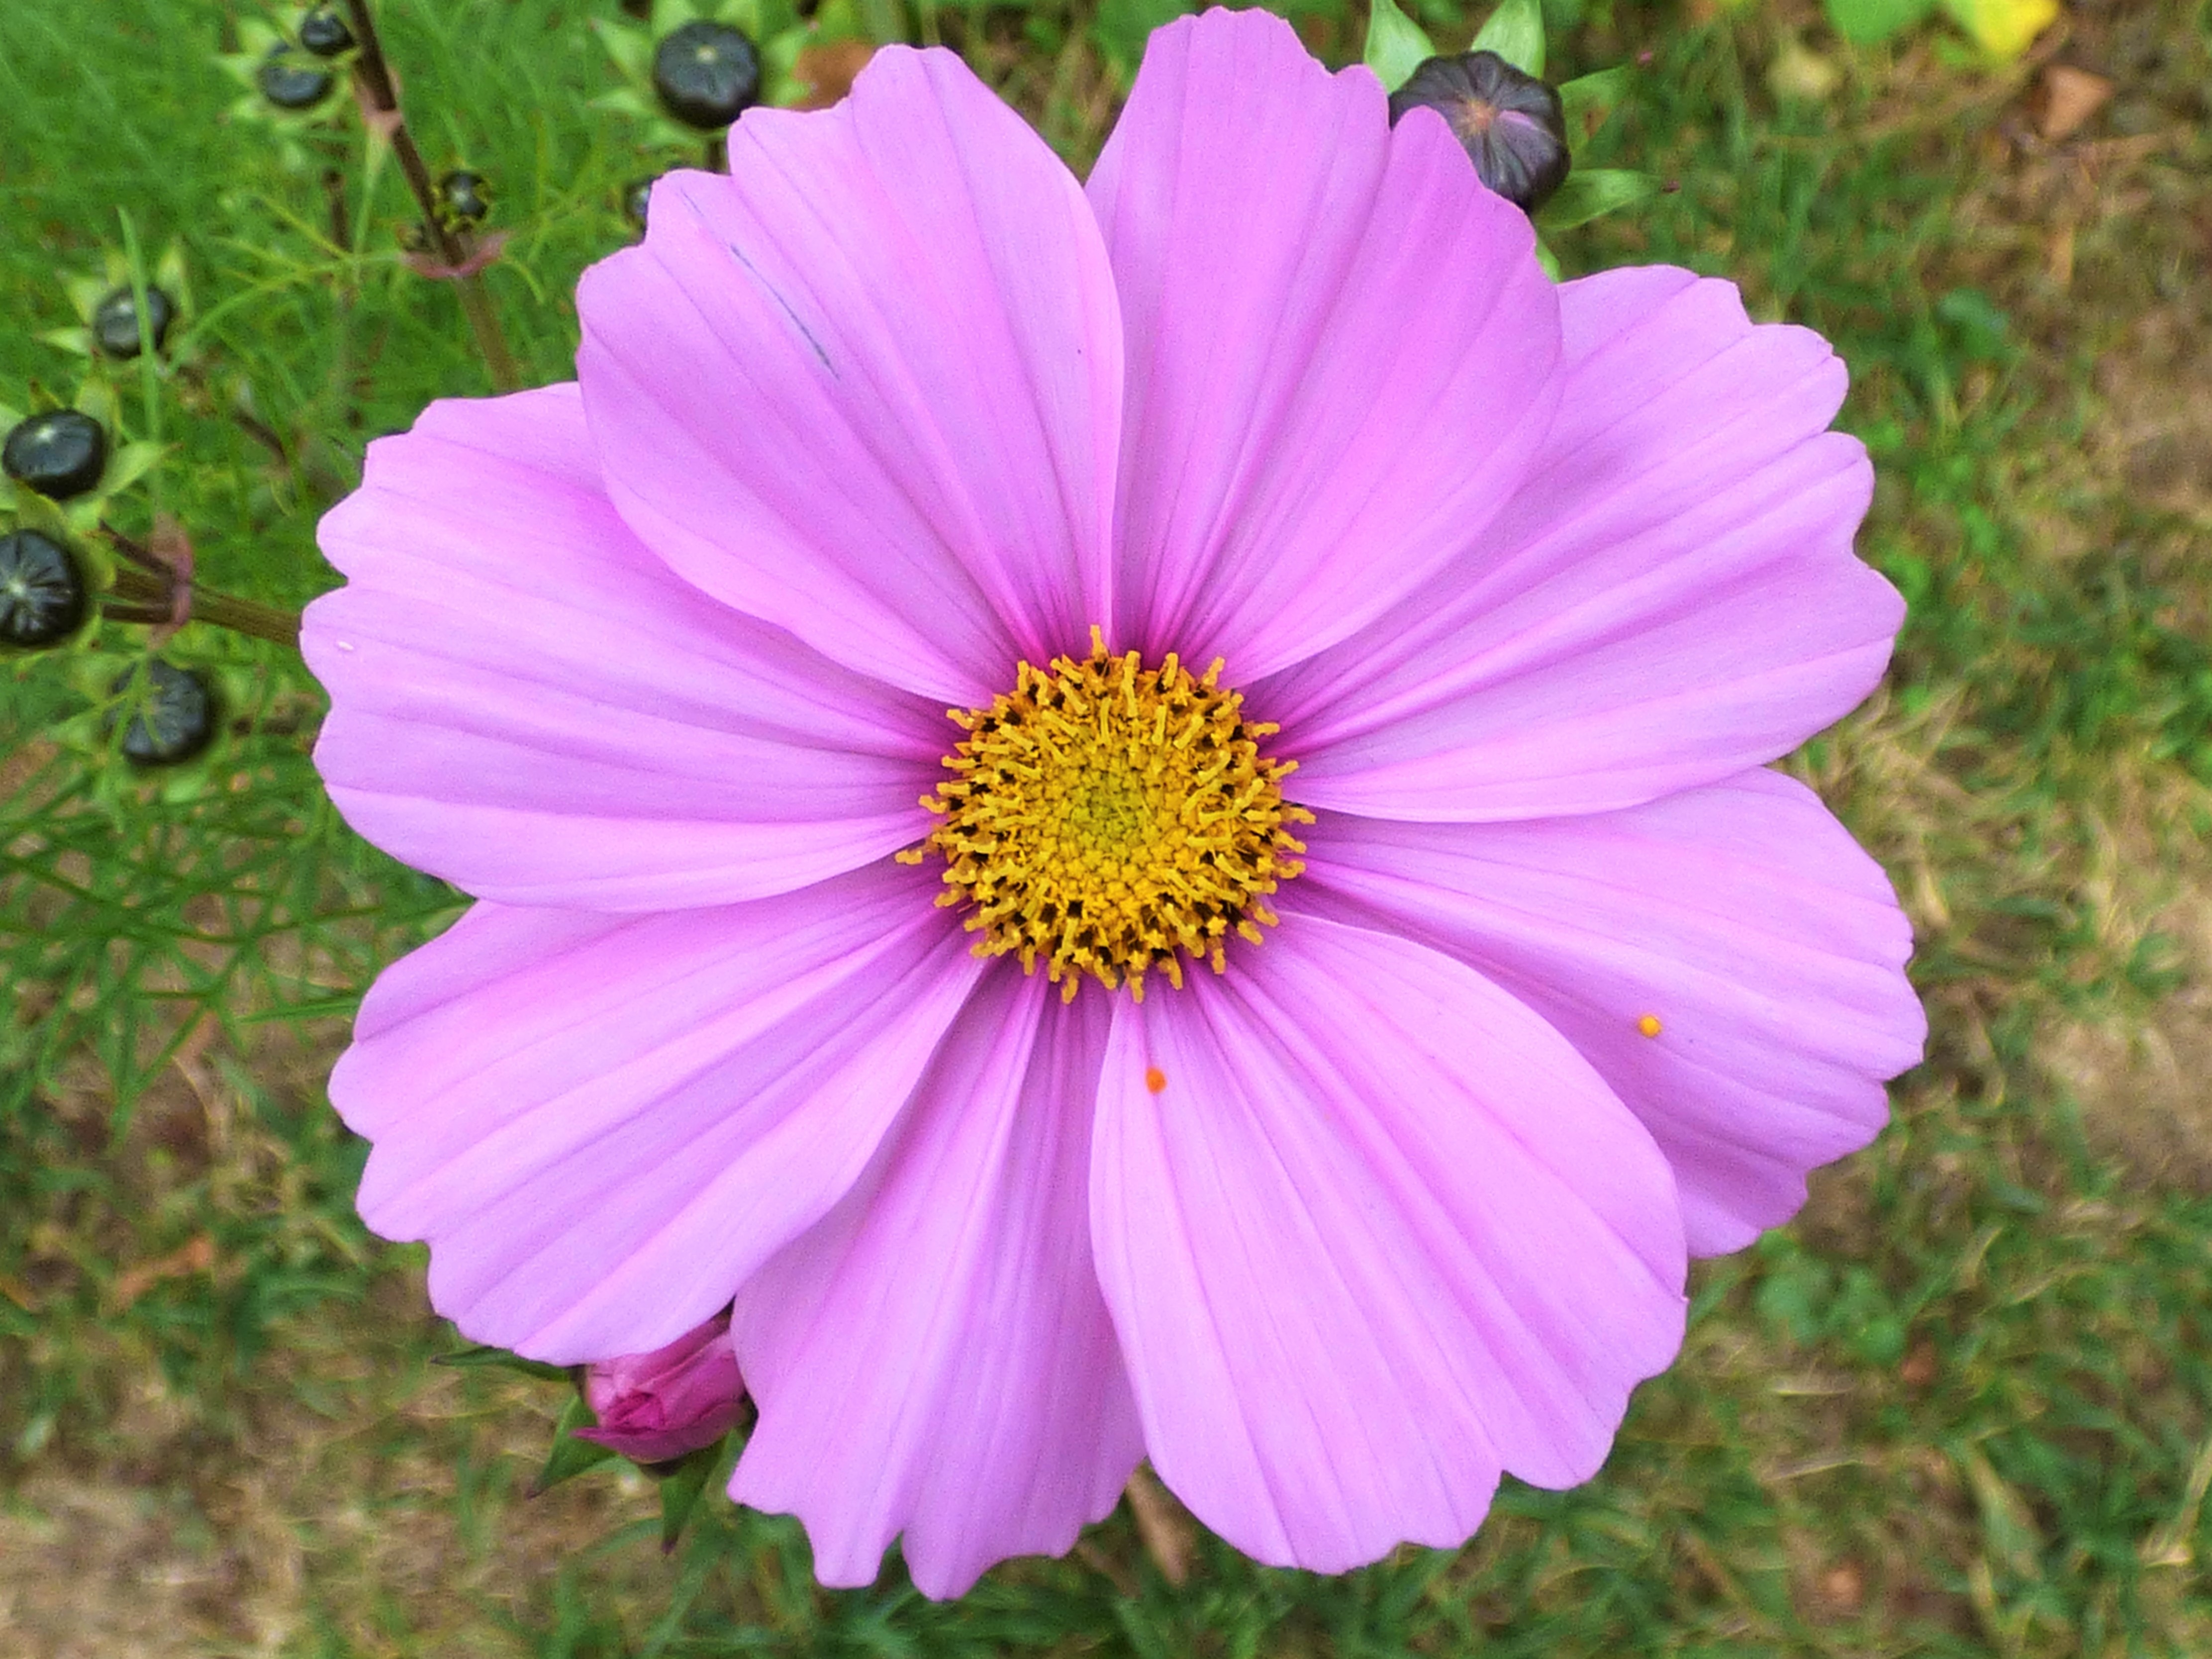
nature, plant, cosmos, flower, purple, petal, bloom, macro, autumn, botany, garden, flora, wildflower, close up, purple flower, meadow flower, macro photography, flowering plant, daisy family, annual plant, land plant, garden cosmos